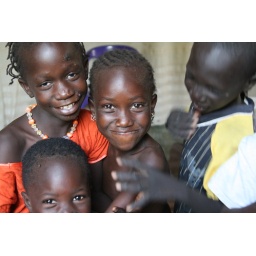
The cute girl right in the middle is Aida (my name in Dakar!)...she was AWESOME.